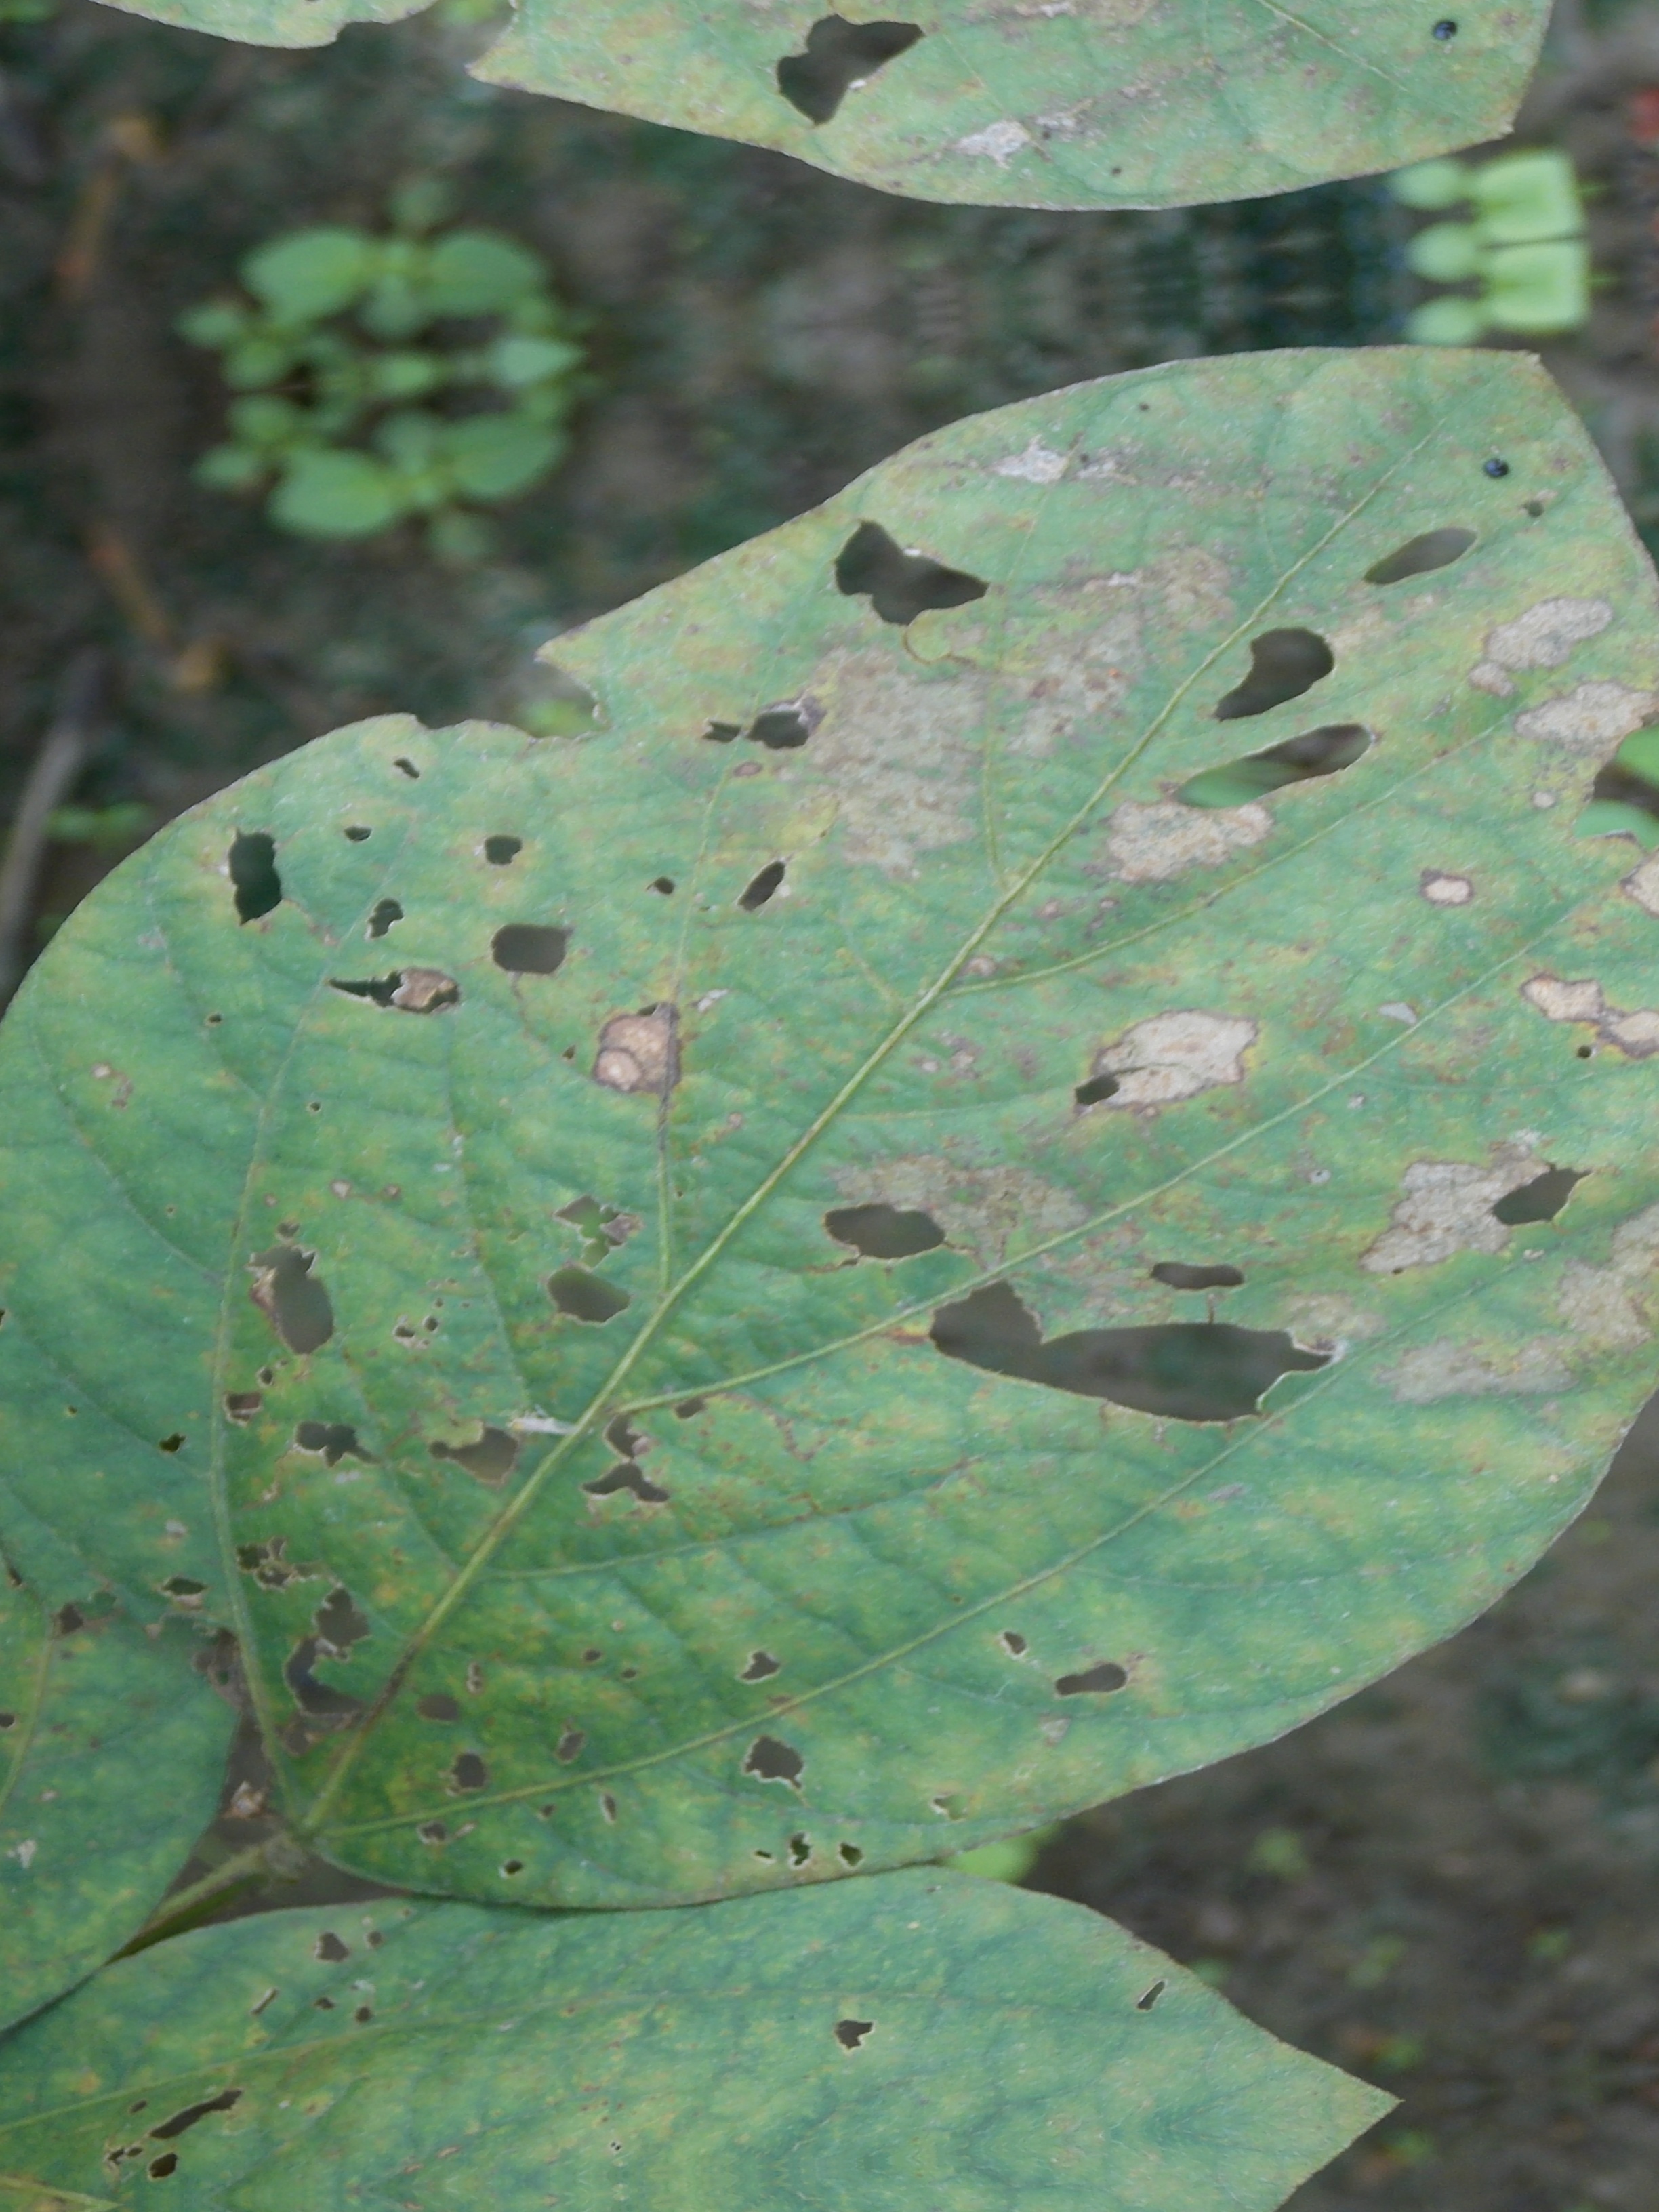
Label: Disease